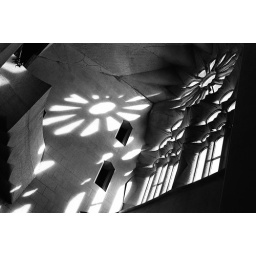
flowers in the window